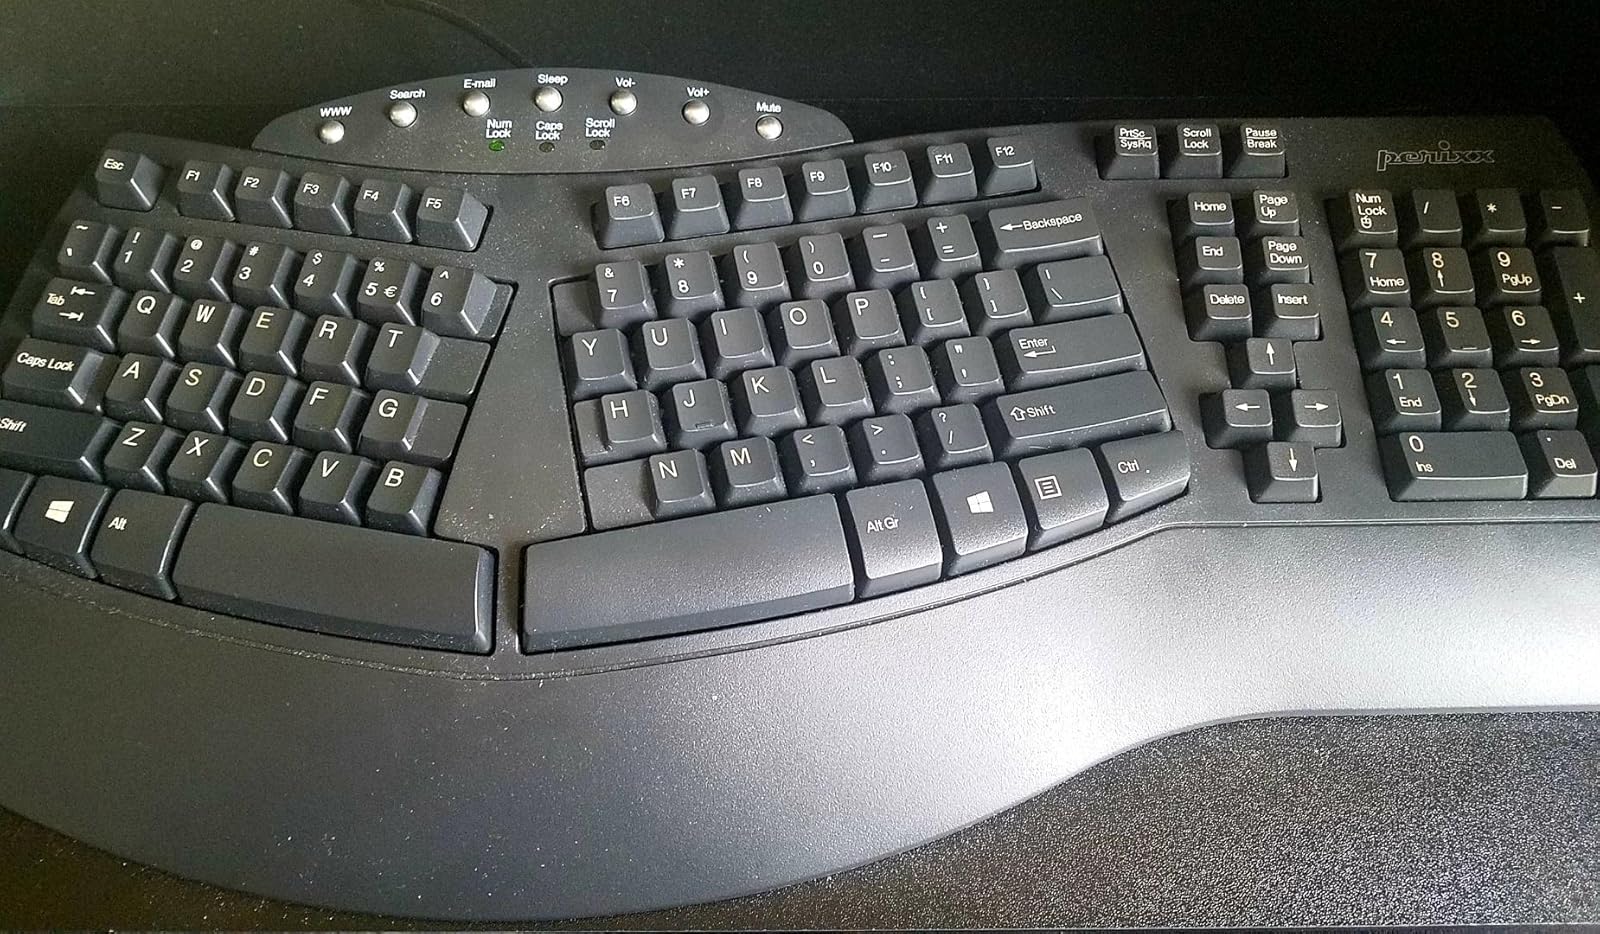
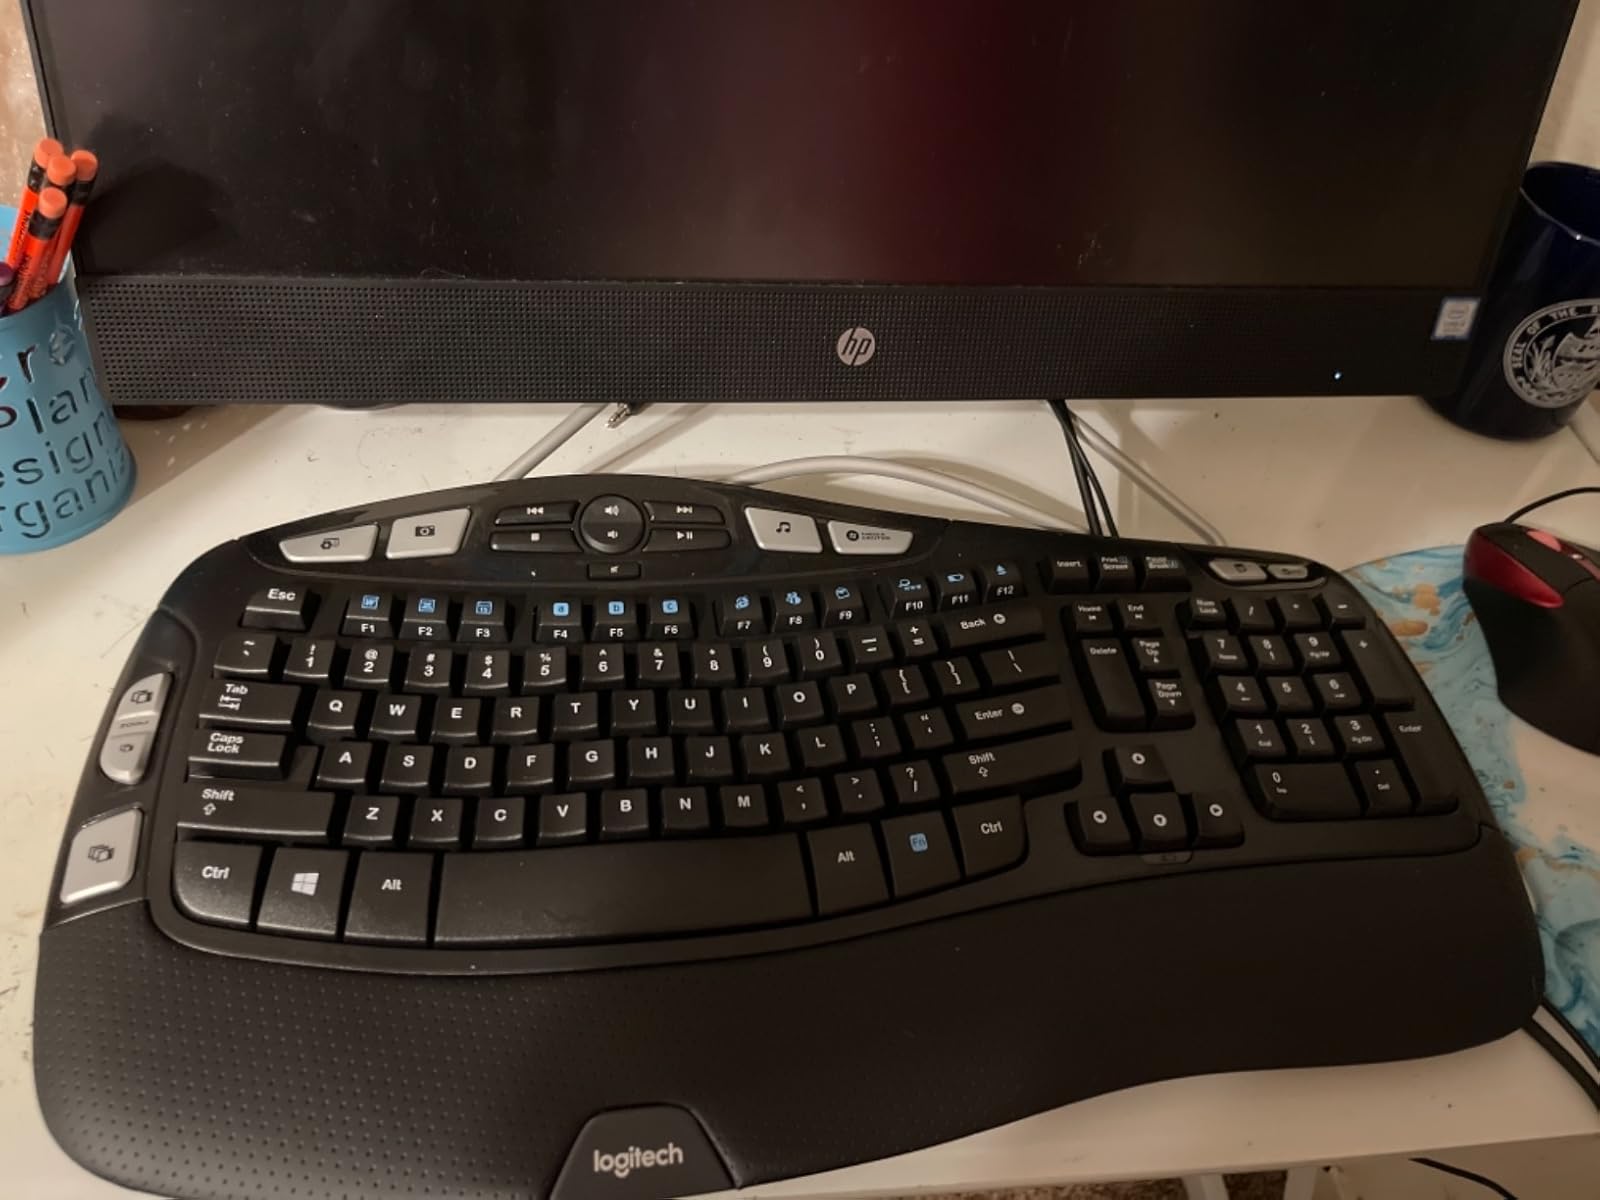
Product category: keyboard
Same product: no